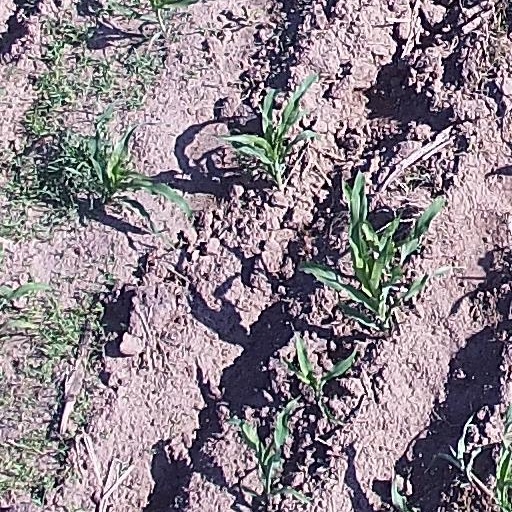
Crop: maize; corn